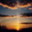
Label: cloud